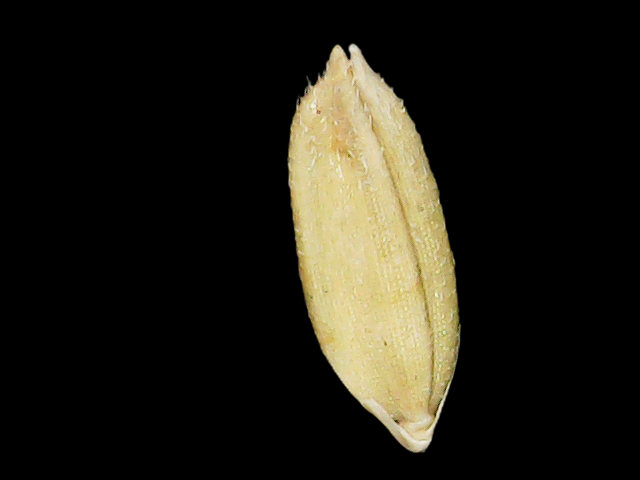
Rice variety: Bd51